Emily Alyn Lind

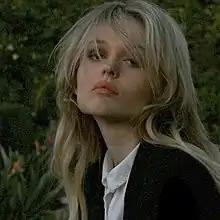
Lind in 2020

Emily Alyn Lind (born May 6, 2002) is an American actress. She began her career as a child actress, when she was known for her recurring role as young Amanda Clarke on the ABC series "Revenge", and for her role as Ariel on the CBS medical drama "Code Black". Lind has also starred in the Netflix original films "The Babysitter" and "" as Melanie, the theatrical film "Doctor Sleep" as Snakebite Andi, and "" as Melody. From 2021 to 2023, she starred as Audrey Hope in the HBO Max teen drama series "Gossip Girl".